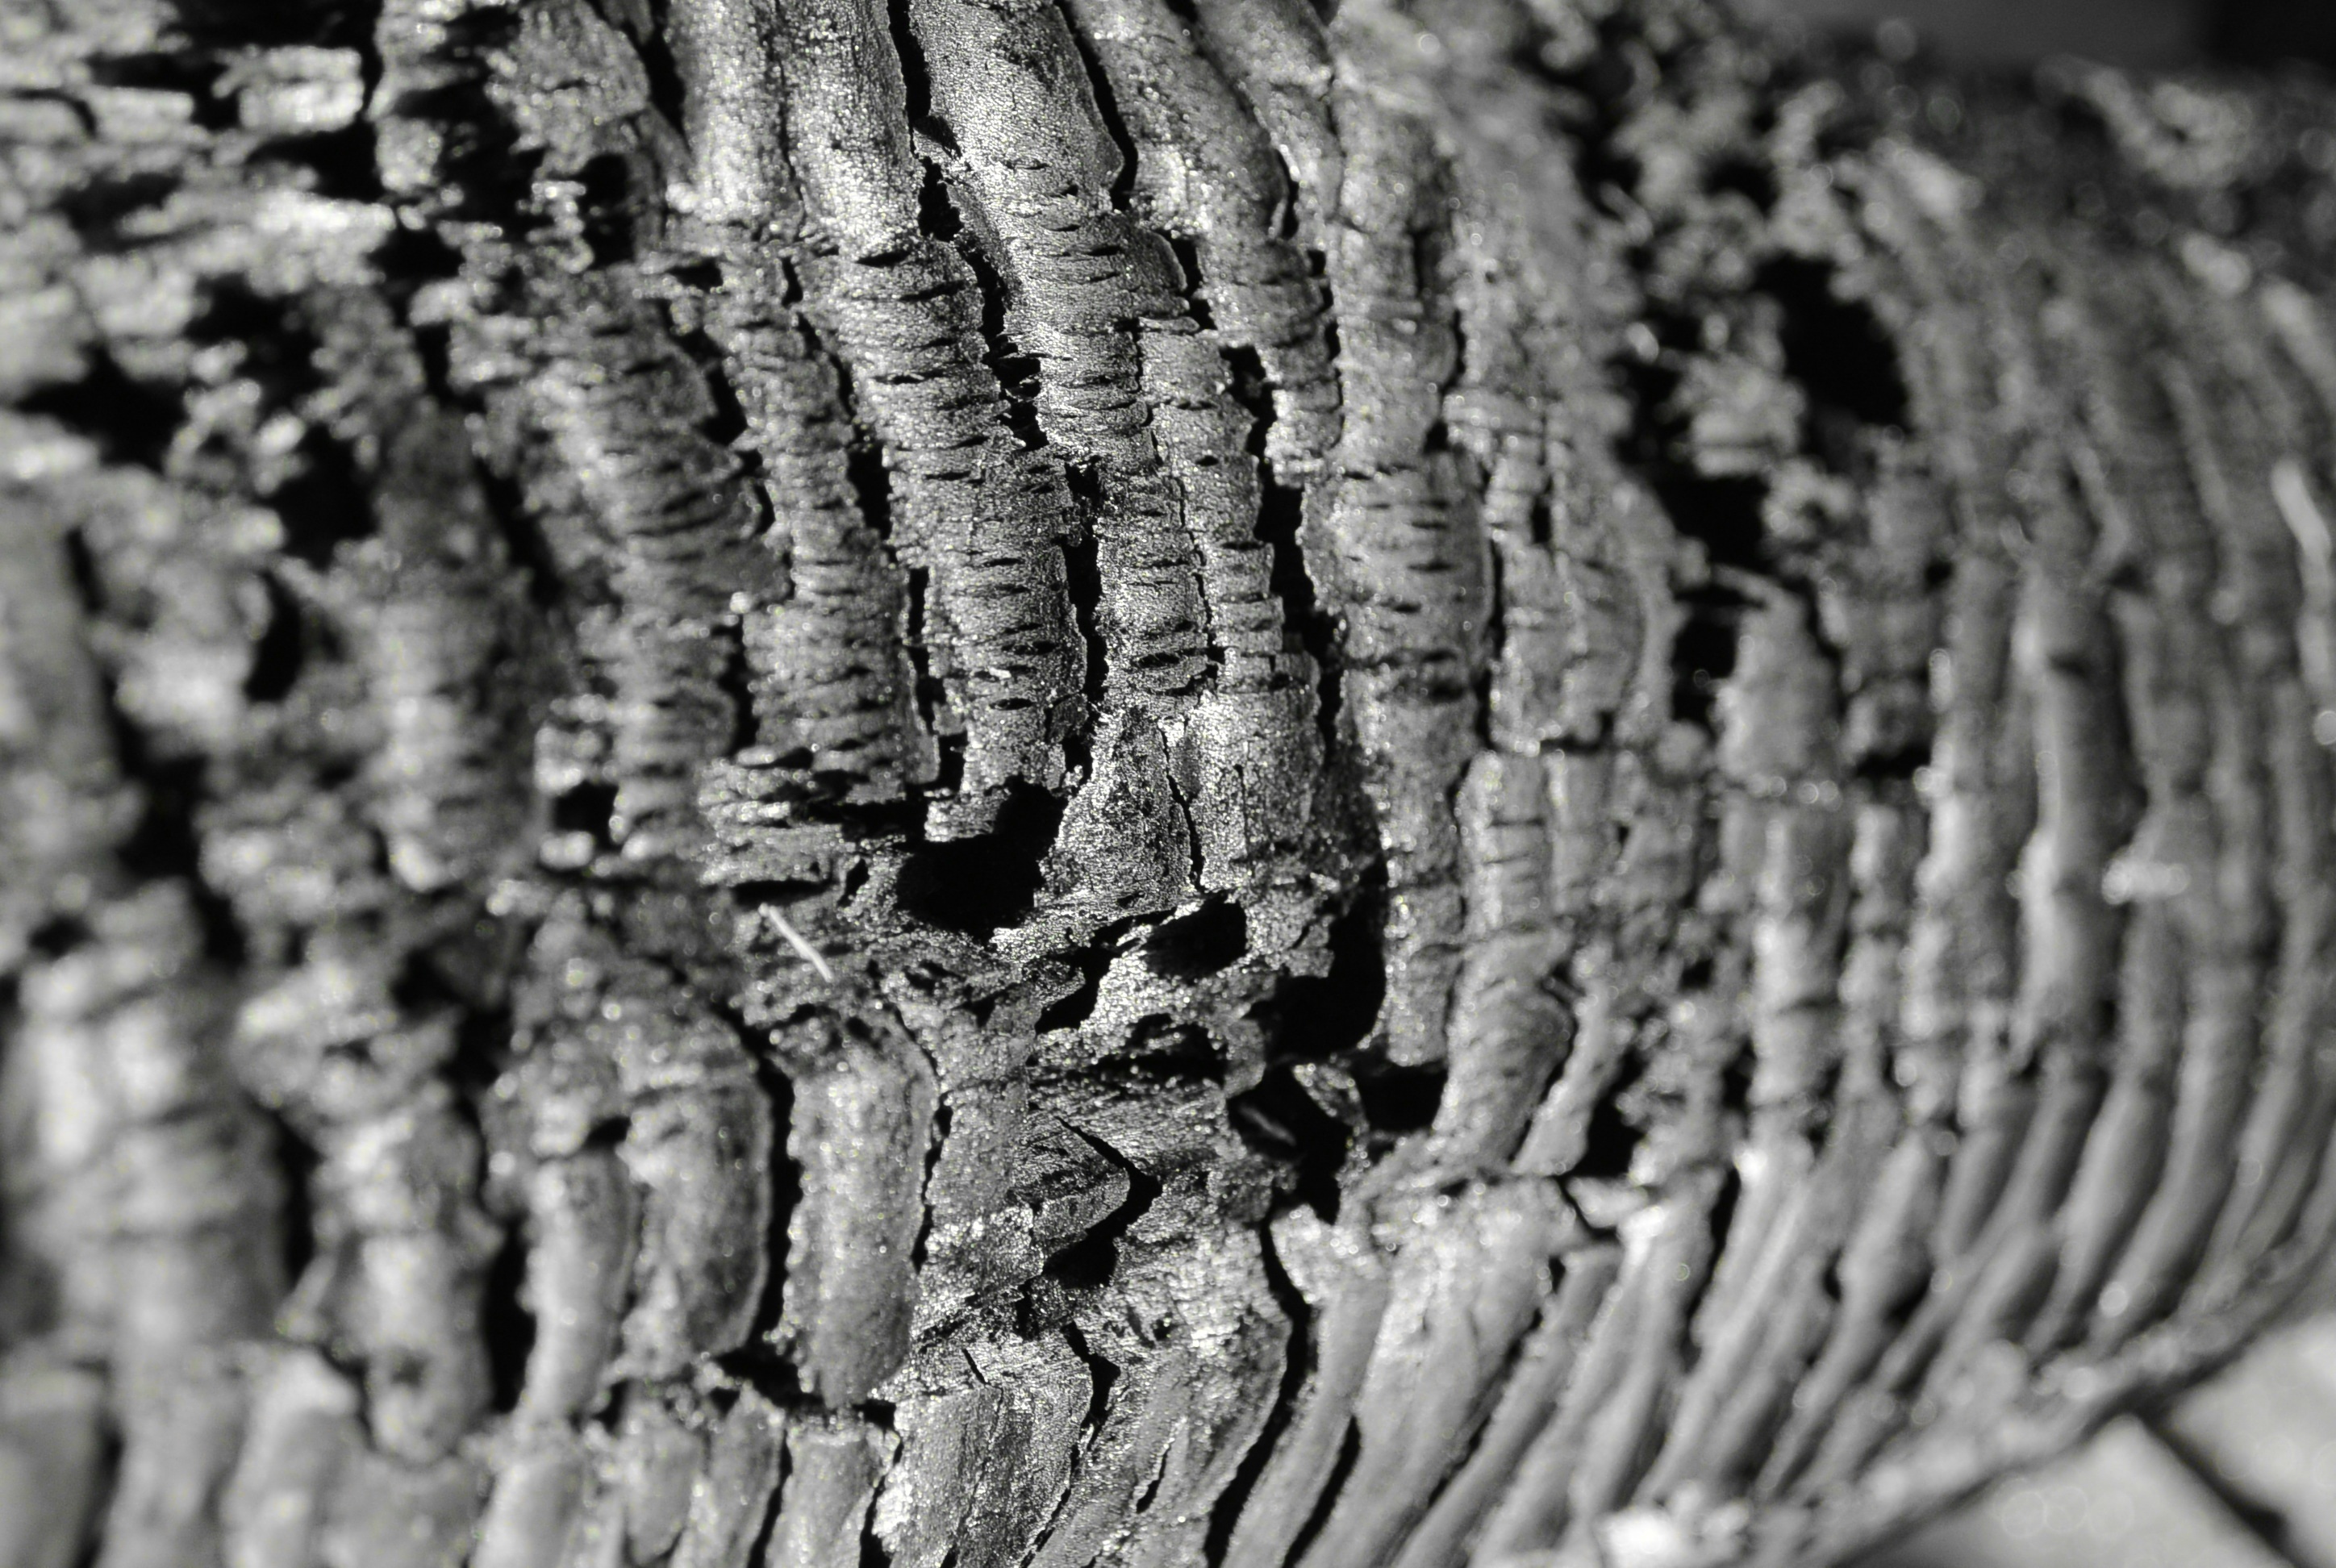
tree, nature, black and white, close up, trunk, branch, plant, photography, monochrome photography, soil, monochrome, leaf, woody plant, macro photography, wood, frost, texture, plant stem